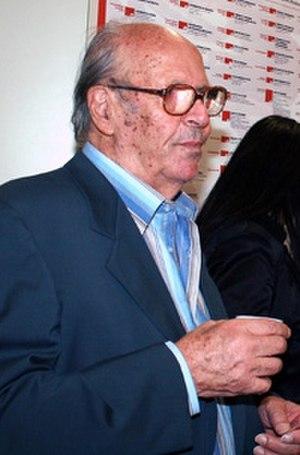
Vittorio De Seta, né le 15 octobre 1923 à Palerme en Sicile et mort le 28 novembre 2011 à Sellia Marina, est un réalisateur de cinéma italien.